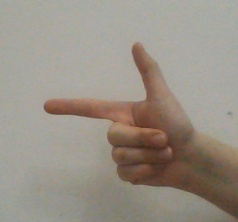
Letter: yaa